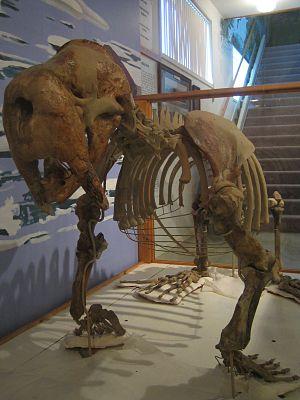
Le morse est une espèce de grands mammifères marins, unique représentant actuel de son genre, Odobenus, ainsi que de sa famille, celle des Odobenidae. Il possède une répartition discontinue circumpolaire dans l'océan Arctique et sa périphérie, comme le nord de l'Atlantique ou encore la mer de Béring, au nord du Pacifique. Deux à trois sous-espèces sont distinguées par leur taille et l'aspect de leurs défenses : O. r. rosmarus trouvée dans l'Atlantique, O. r. divergens, occupant le Pacifique et O. r. laptevi, au statut discuté, vivant en mer de Laptev.